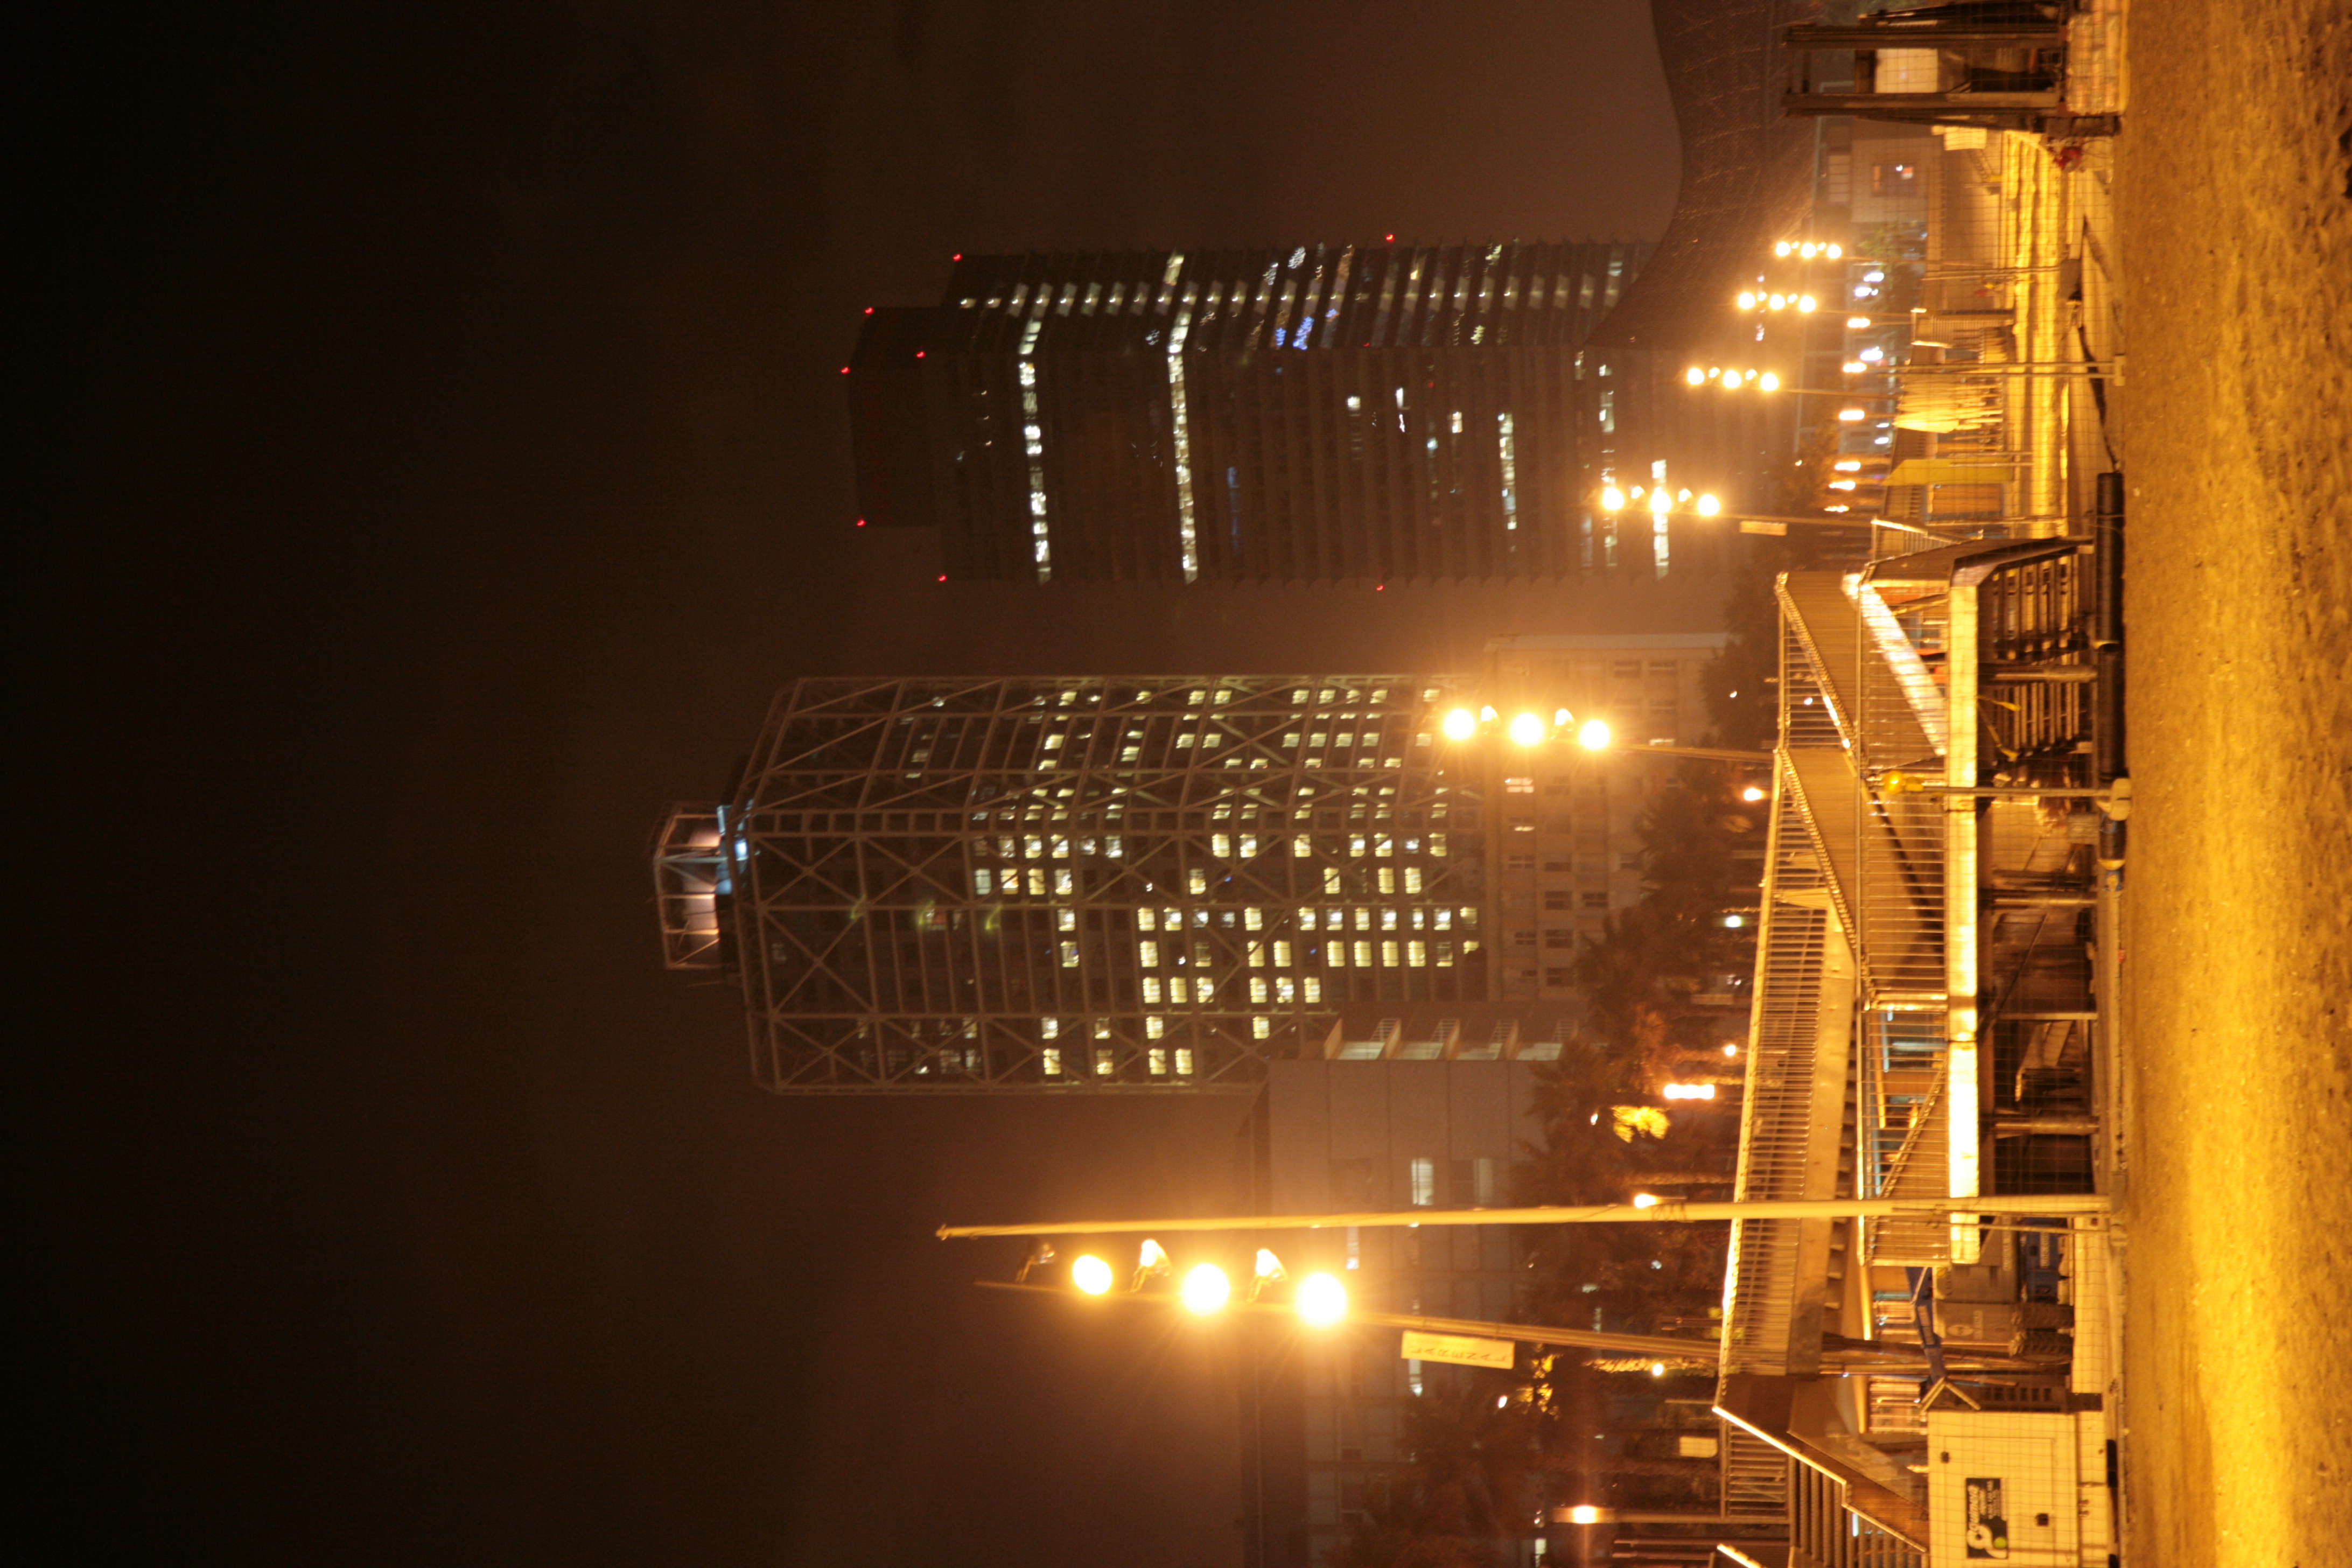
beach, light, skyline, night, building, city, skyscraper, cityscape, downtown, dusk, evening, tower, landmark, street light, lighting, barcelona, plage, spain, espagne, catalonia, barcelone, 5d, espana, catalogne, spanien, metropolis, skycraper, spanje, espanya, katalonien, portolimpic, catalu a, urban area, human settlement